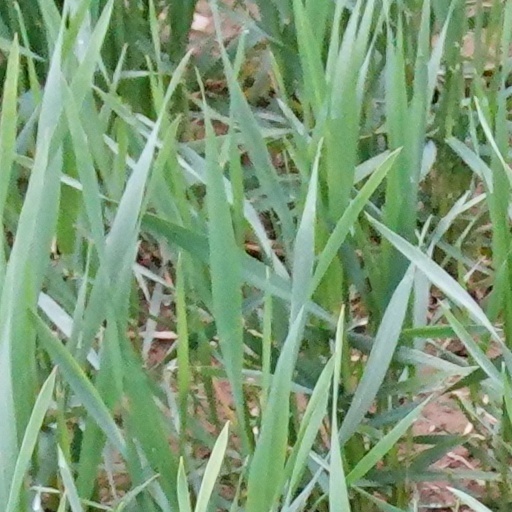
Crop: wheat